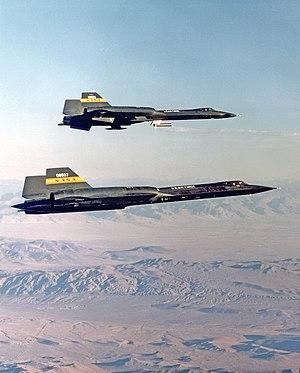
Le Lockheed YF-12 est un prototype d'avion d'interception à hautes performances conçu par les États-Unis. C'est un des développements du programme A-12 Oxcart lancé par la CIA à la fin des années 1950, qui aboutit en particulier à l'avion espion SR-71 Blackbird.